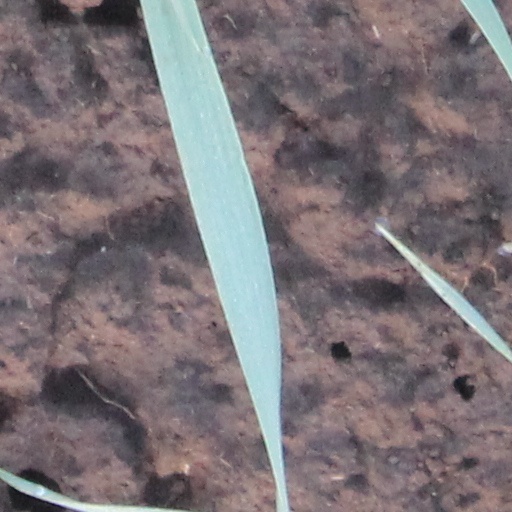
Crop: wheat